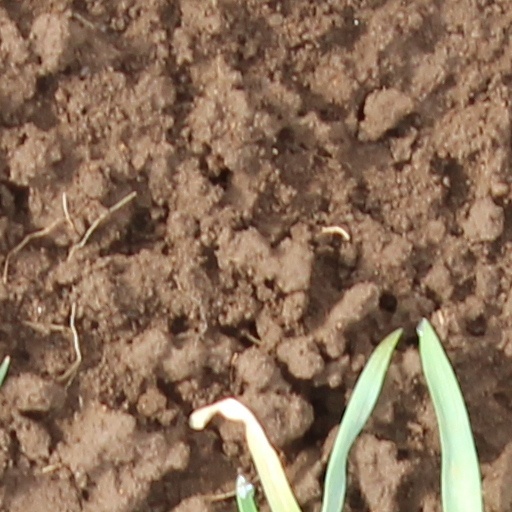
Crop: wheat